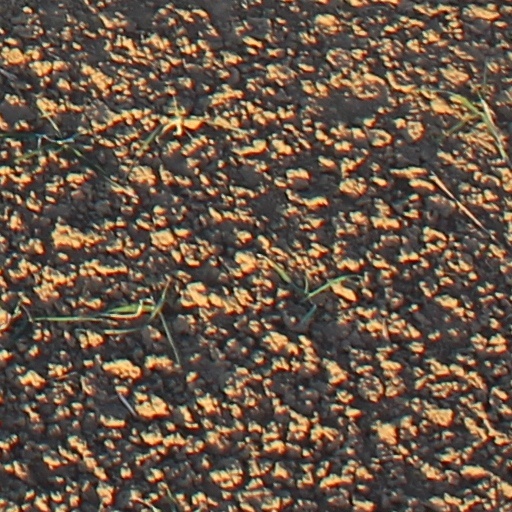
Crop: wheat